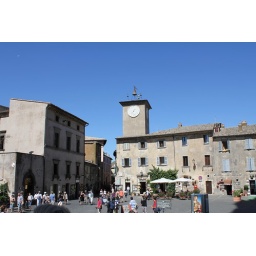
The town center in Orvieto. The guy on the top of the clock tower moves and rings the bell.